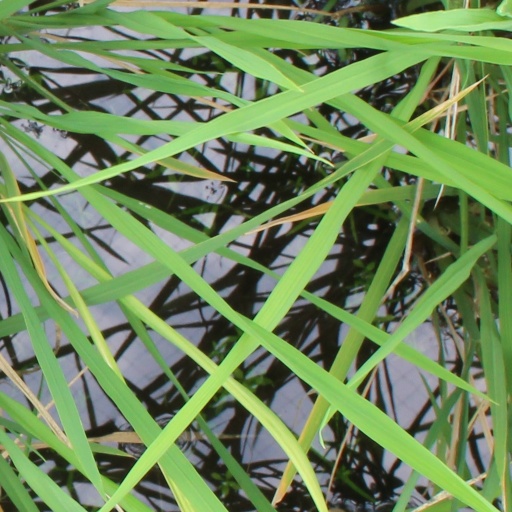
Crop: rice